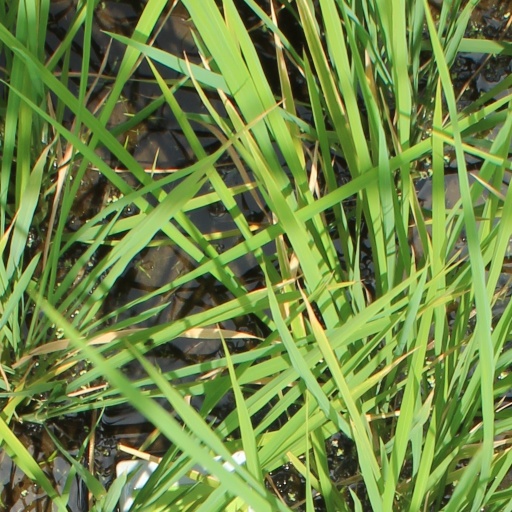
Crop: rice